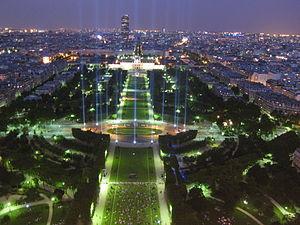
Champ-de-Mars vu de la Tour Eiffel Čeština: Pohled na Champ-de-Mars z Eiffelovy věže